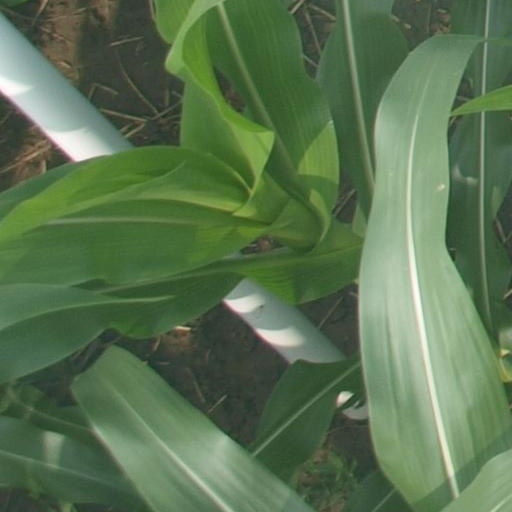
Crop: maize; corn